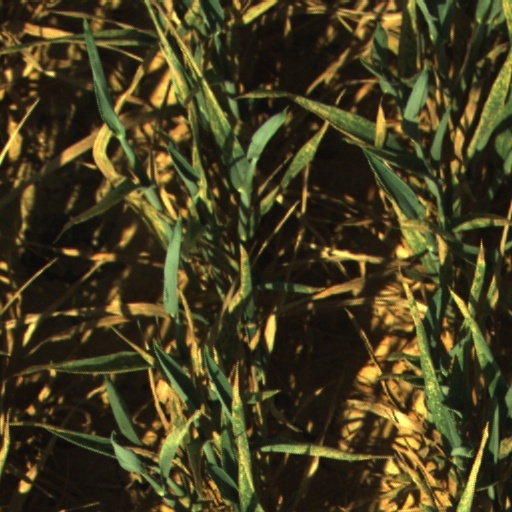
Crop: wheat